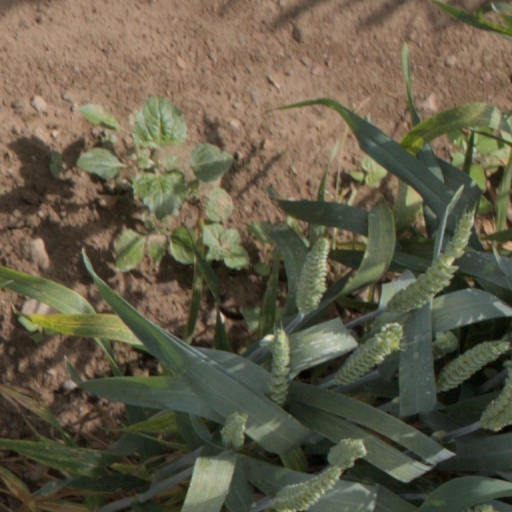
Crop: wheat